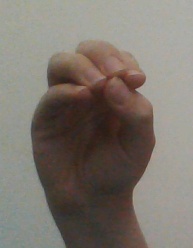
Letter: ha